Kill Her Gently

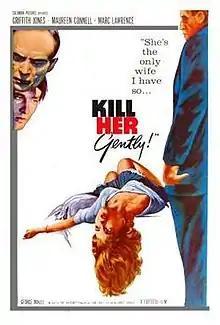
Theatrical release poster

Kill Her Gently is a 1957 British second feature thriller film directed by Charles Saunders and starring Griffith Jones, Maureen Connell and Marc Lawrence. It was written by Paul Erickson.